Creature suit

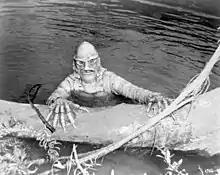
Ricou Browning in costume for "Creature from the Black Lagoon"

Creature suits have been used since before movies were invented. As part of his circus sideshow in London in 1846, P. T. Barnum had an actor wearing a fur suit of an "ape-man", and continued to dress actors in similar costumes as attractions. They were used starting from the early days of film as practical effects, to represent animals that were too prohibitive to train or use, such as gorillas. Some films even tried to pass off costumes as real animals, which caused controversy.